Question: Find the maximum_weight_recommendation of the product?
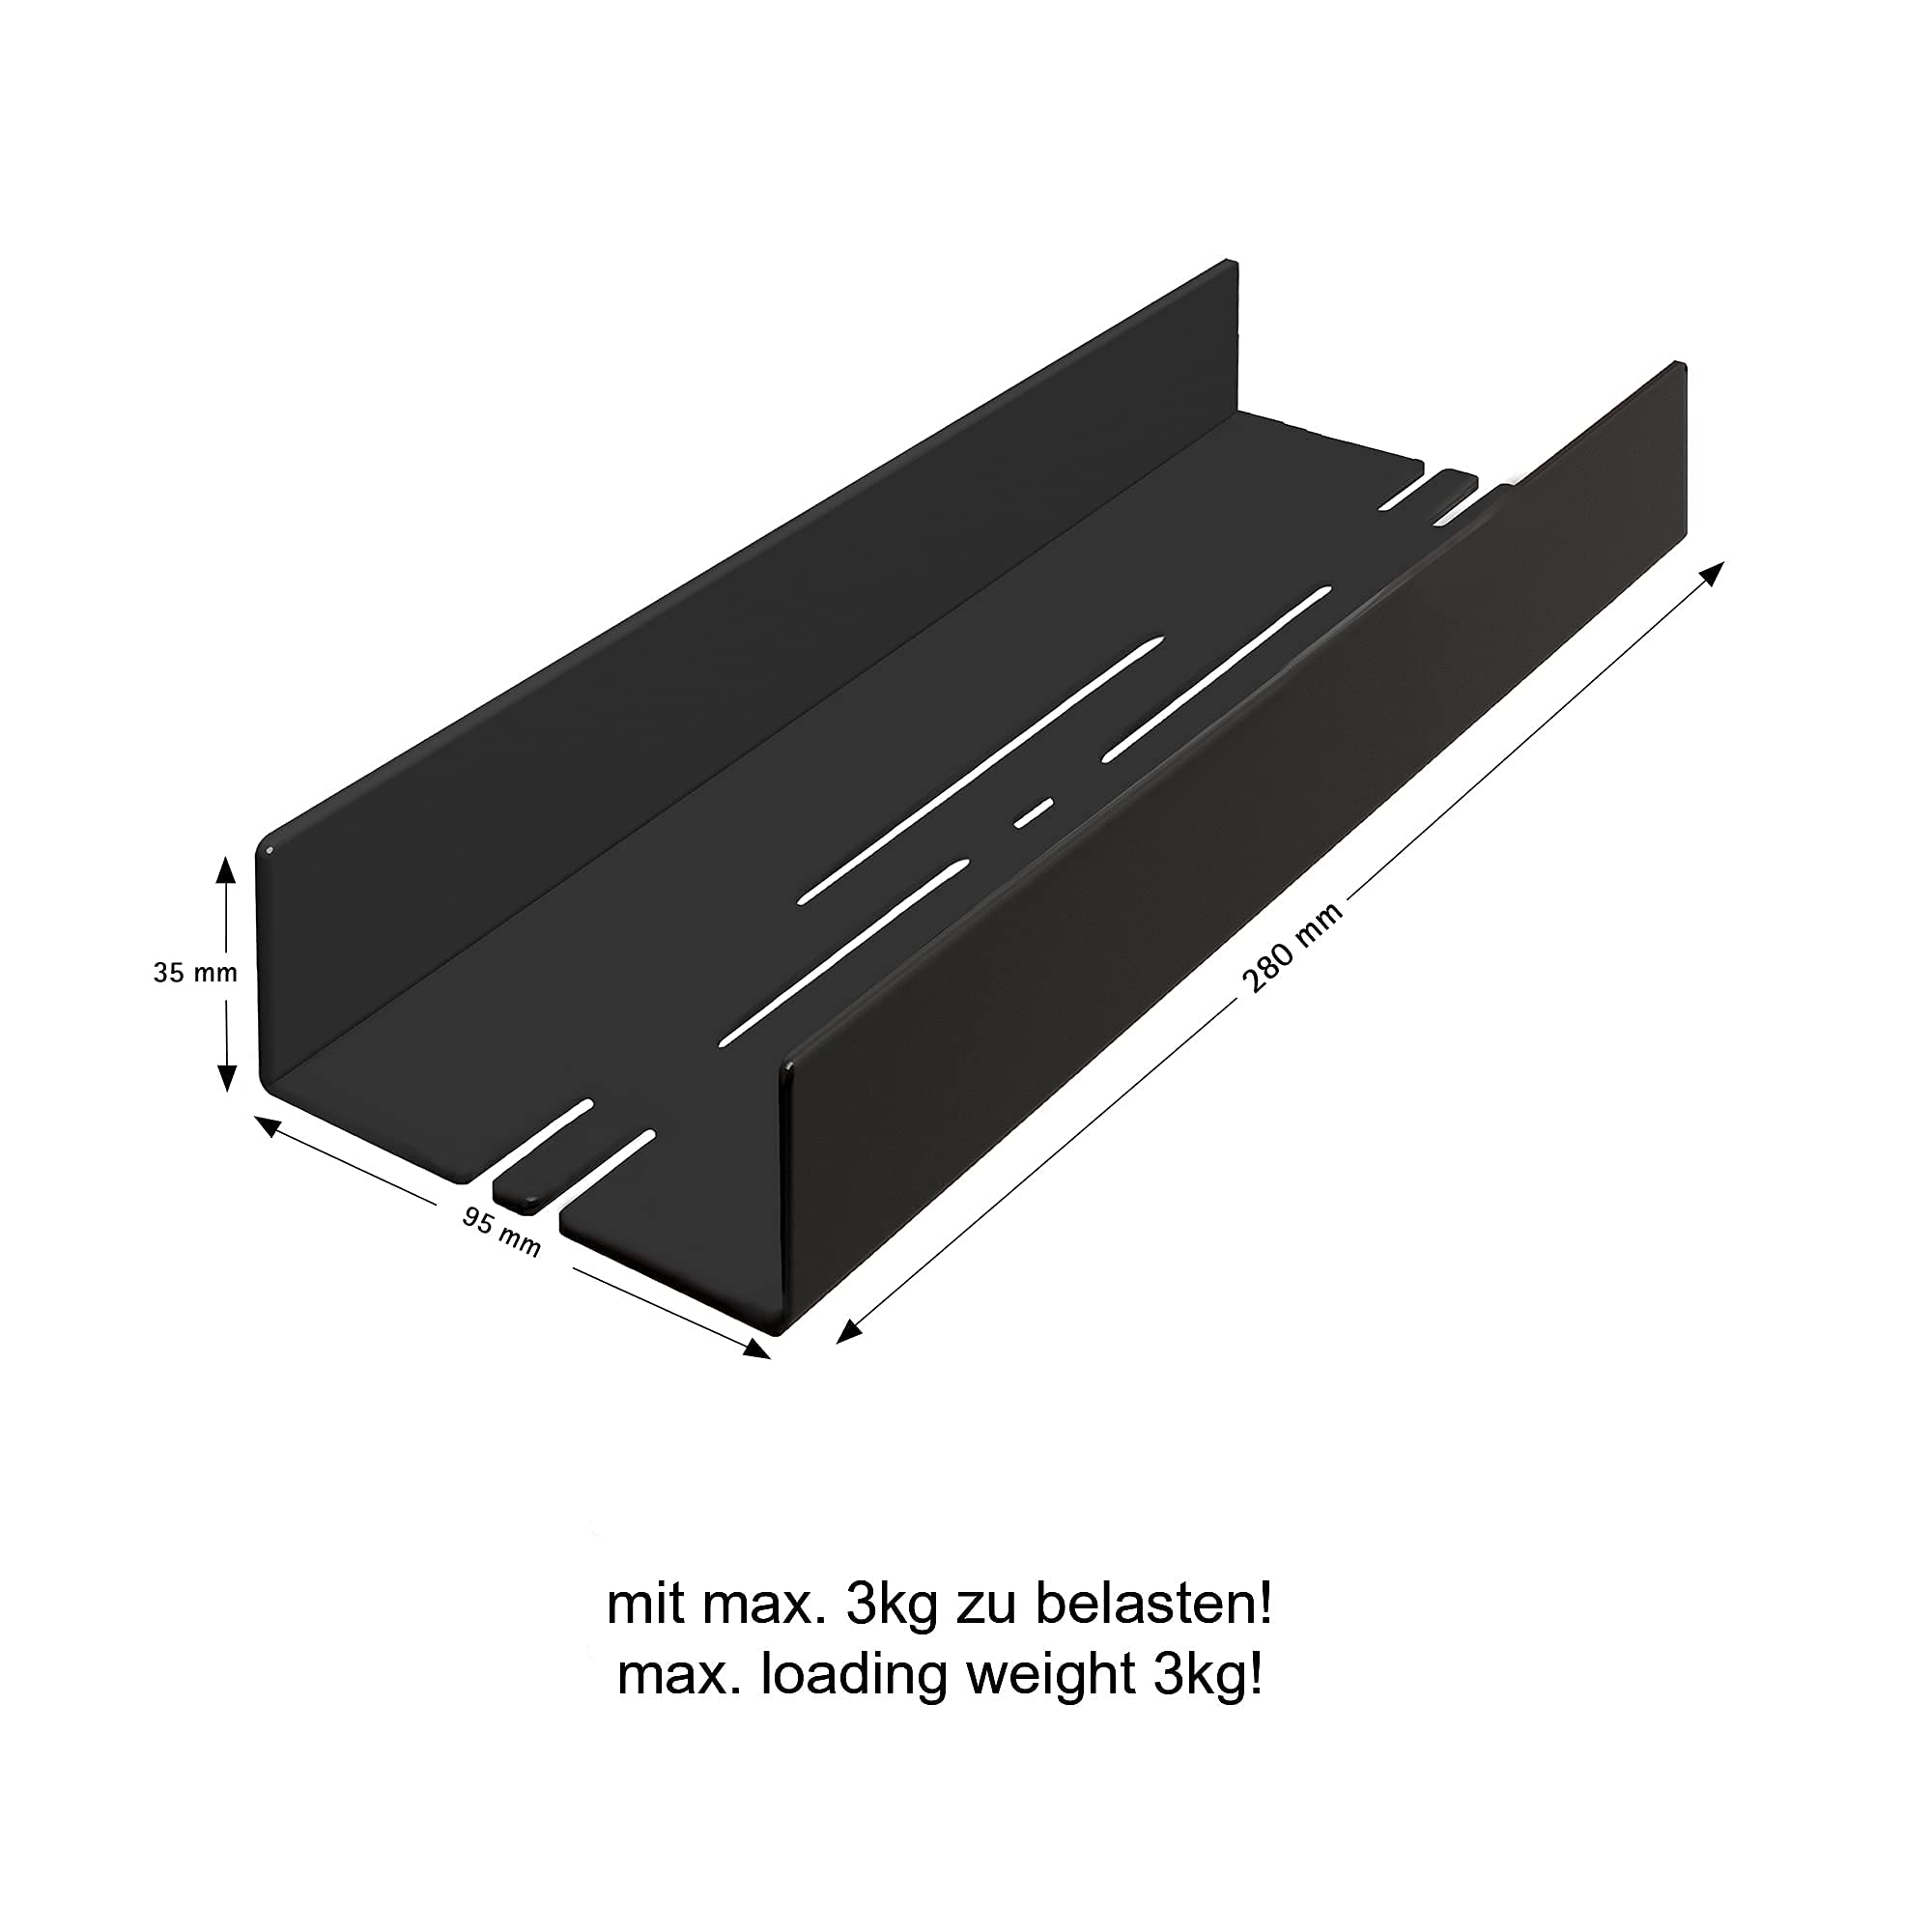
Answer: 3.0 kilogram